San Menaio

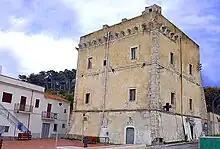
The "Torre dei Preposti"

Worthy of note is the 14th-century tower called "Torre dei Preposti" (Tower of the Supervisors), a fortress overlooking the sea with functions of defense and customs, which breaks the linearity of the promenade between the old town of San Menaio and the recent residential neighbourhood called "Murge Nere" (Black Rocks) because of the presence of two huge monoliths of dark rock outcropping from shore.